Concrete

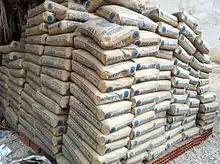
Several tons of bagged cement, about two minutes of output from a 10,000 ton per day cement kiln

Perhaps the greatest step forward in the modern use of concrete was Smeaton's Tower, built by British engineer John Smeaton in Devon, England, between 1756 and 1759. This third Eddystone Lighthouse pioneered the use of hydraulic lime in concrete, using pebbles and powdered brick as aggregate.